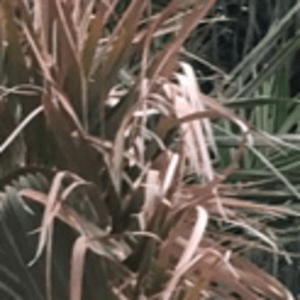
Label: Potassium Deficiency